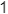
Number: 1